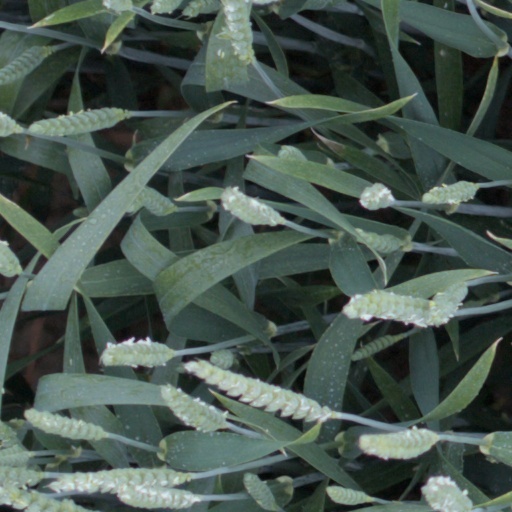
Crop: wheat